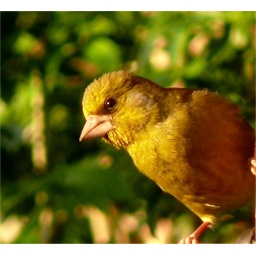
A Greenfinch lit golden yellow by the evening sunlight.